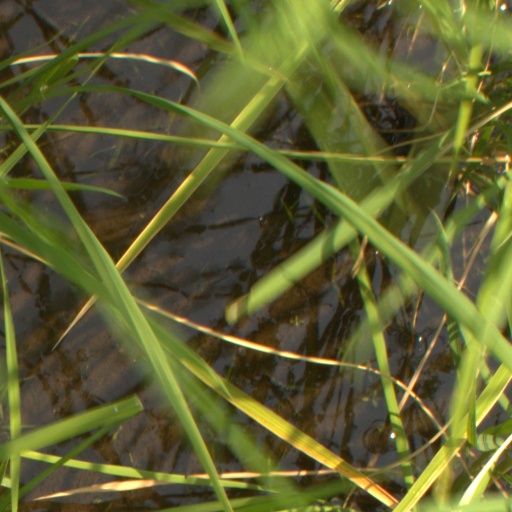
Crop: rice